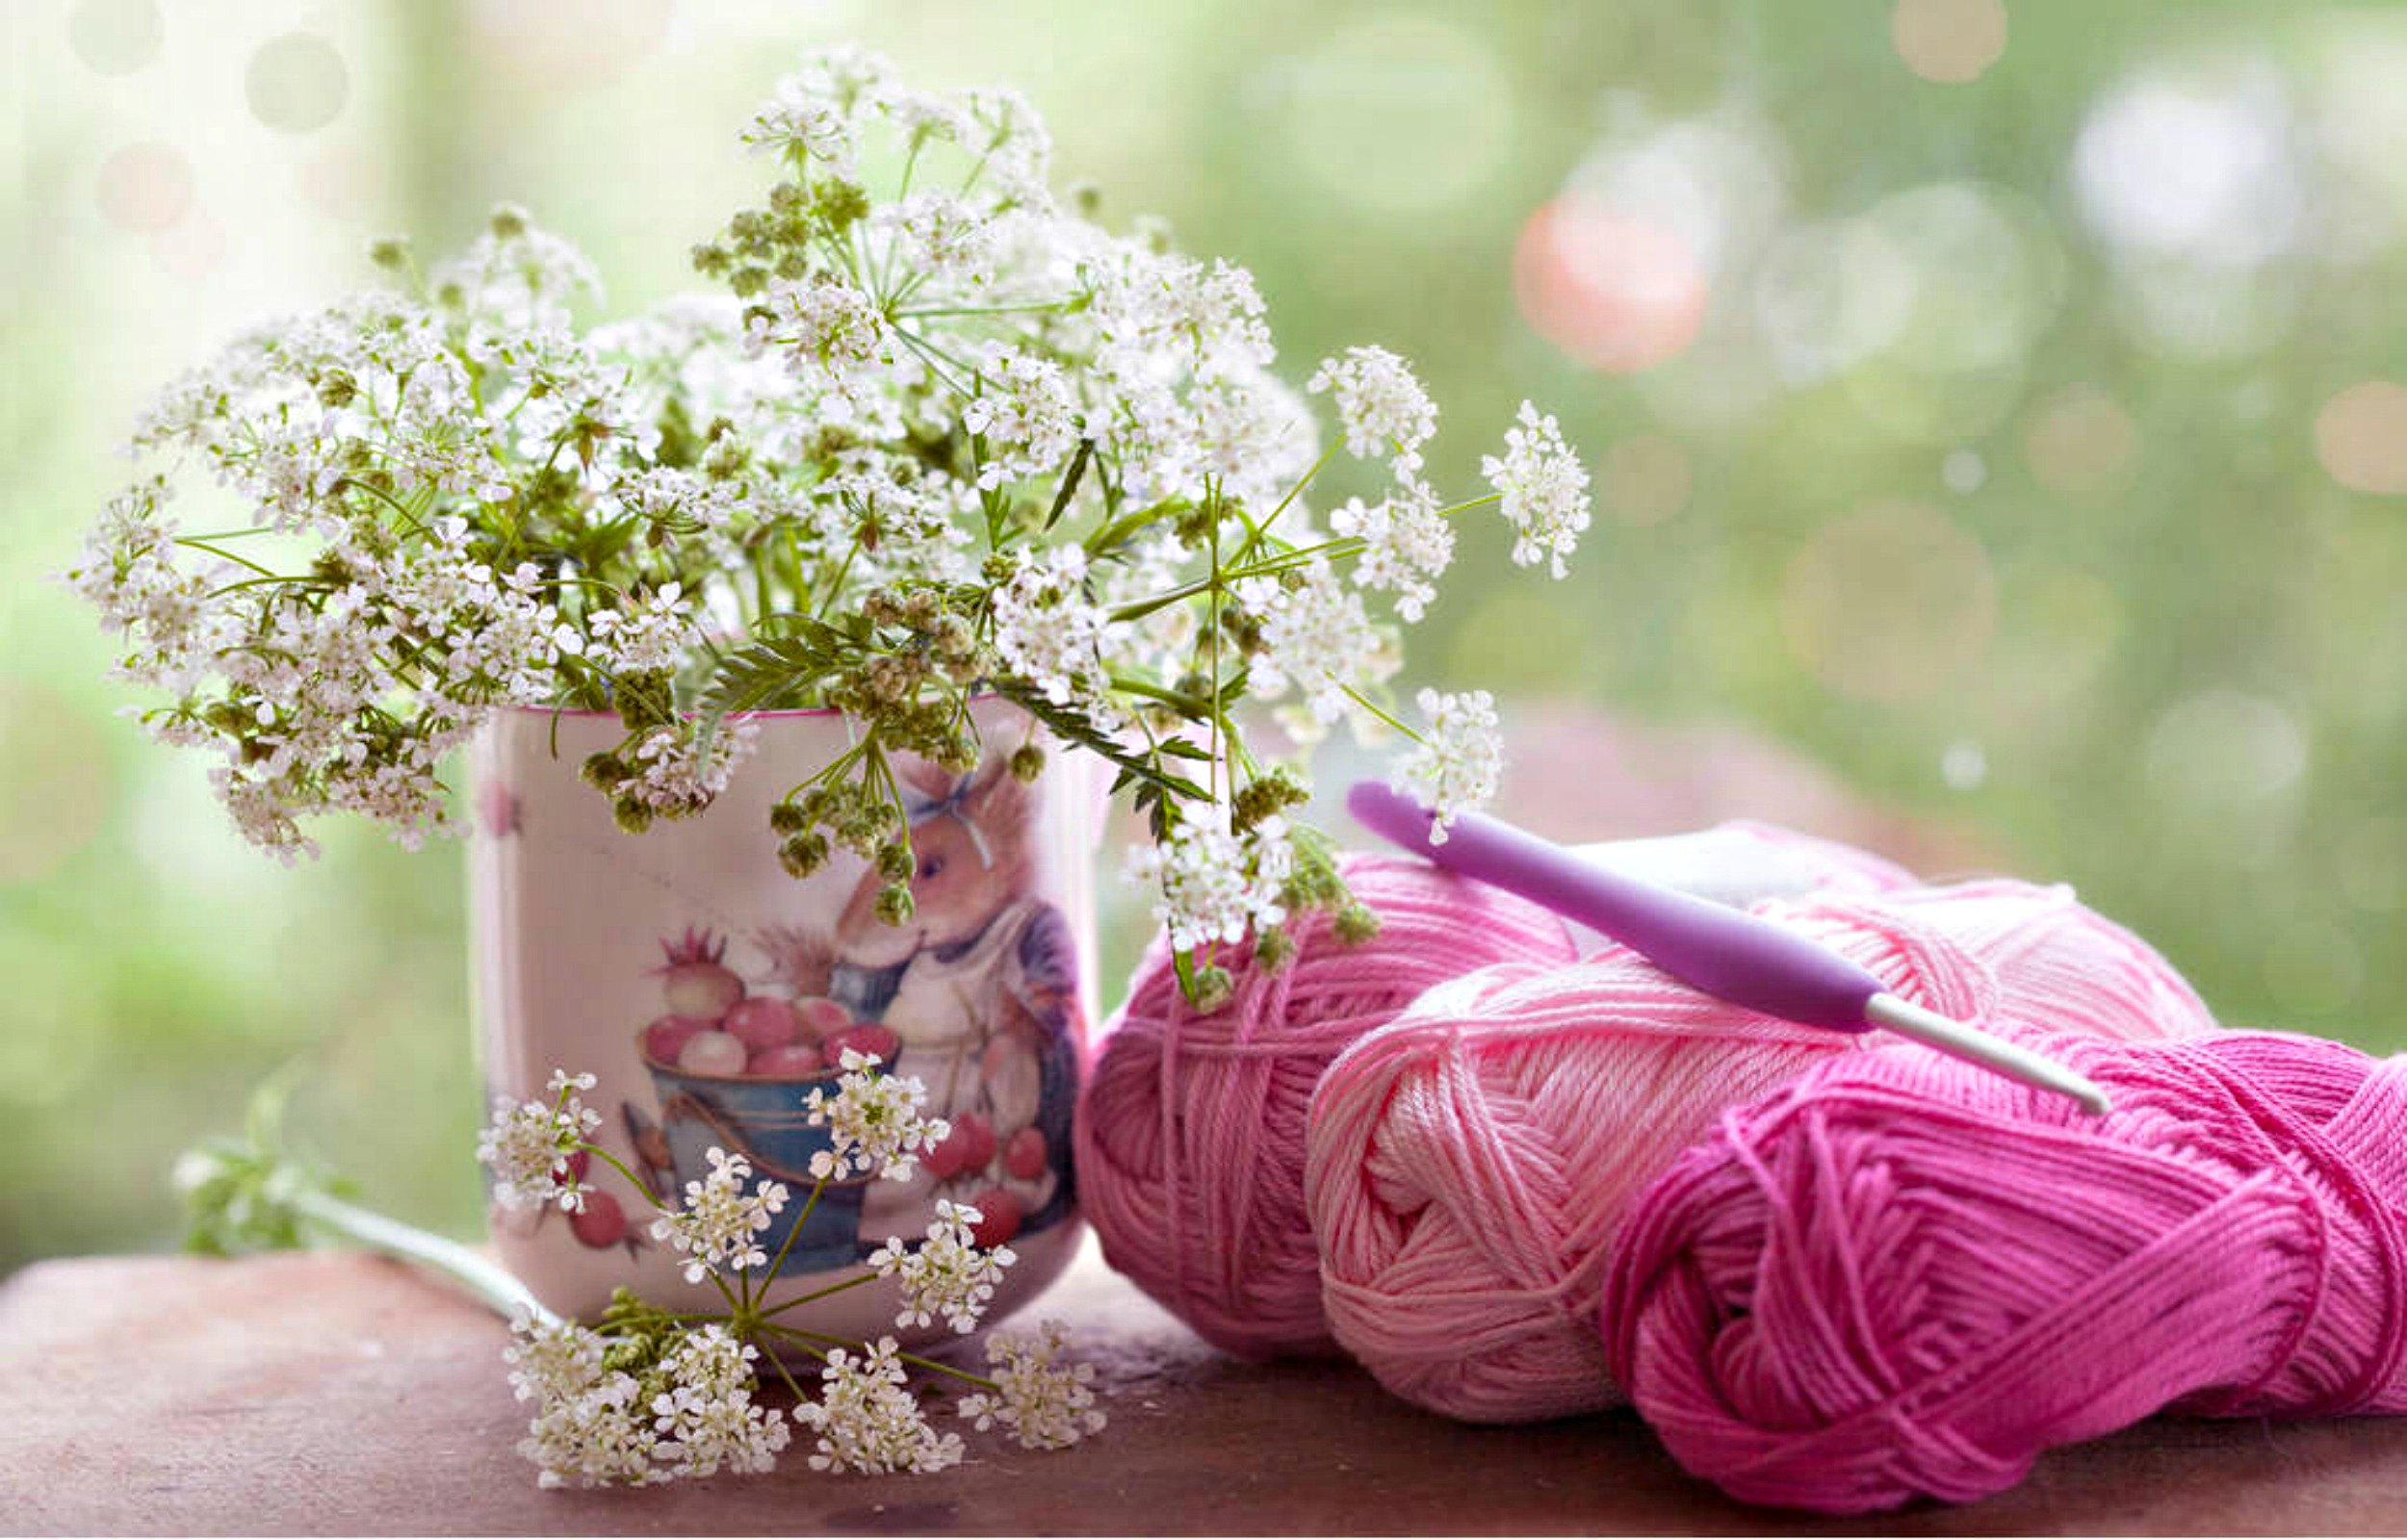
spring, flowers, floral, knitting cotton, soft, bokeh, flower, lilac, pink, flower bouquet, flower arranging, purple, plant, lavender, floristry, petal, floral design, cut flowers, blossom, still life, branch, centrepiece